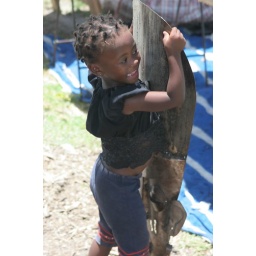
An ever so cute little girl horsing around with the merchandise on a market near Cape Town/South Africa.